Plains of Abraham

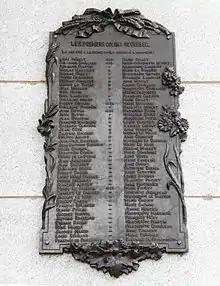
Plaque honouring the first settlers of Québec City, including Abraham Martin. (Affixed to back of monument to , which accompanies those to Louis Hébert and Marie Rollet.) Parc Montmorency, Québec City.

The plains are likely named after Abraham Martin (also known as L'Écossais) (1589–1664), a fisherman and river pilot called "The Scot". Martin moved to Quebec City in 1635 with his wife Marguerite Langlois and received of land divided between the lower town and promontory from the Company of New France. Abraham's name appears in the toponymy of Quebec City at the time of the French regime, the deeds of the 17th and 18th centuries referring to the coast of Abraham, and a 1734 plan even precisely locating an Abraham Street. Later, the journals of the Chevalier de Levis and the Marquis de Montcalm referred to the "Heights of Abraham", as did the diaries of British soldiers, who also employed the phrase "Plains of Abraham".